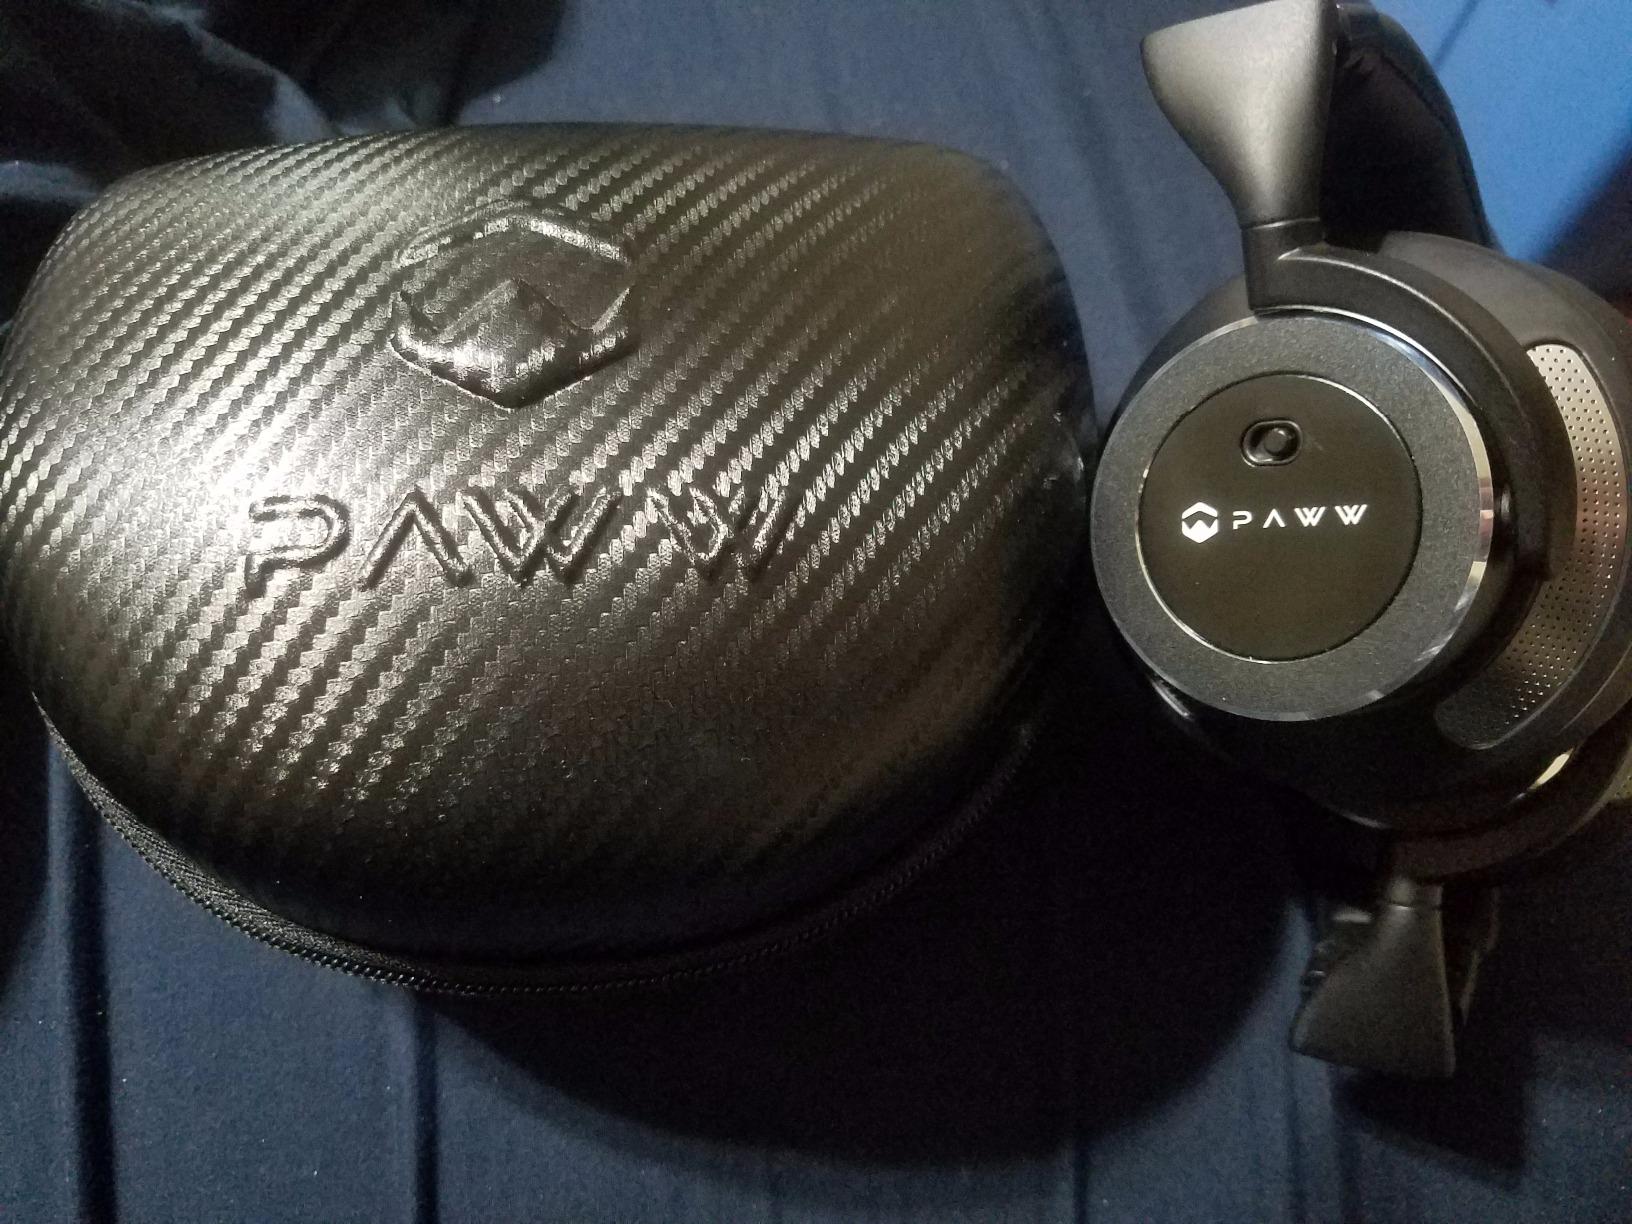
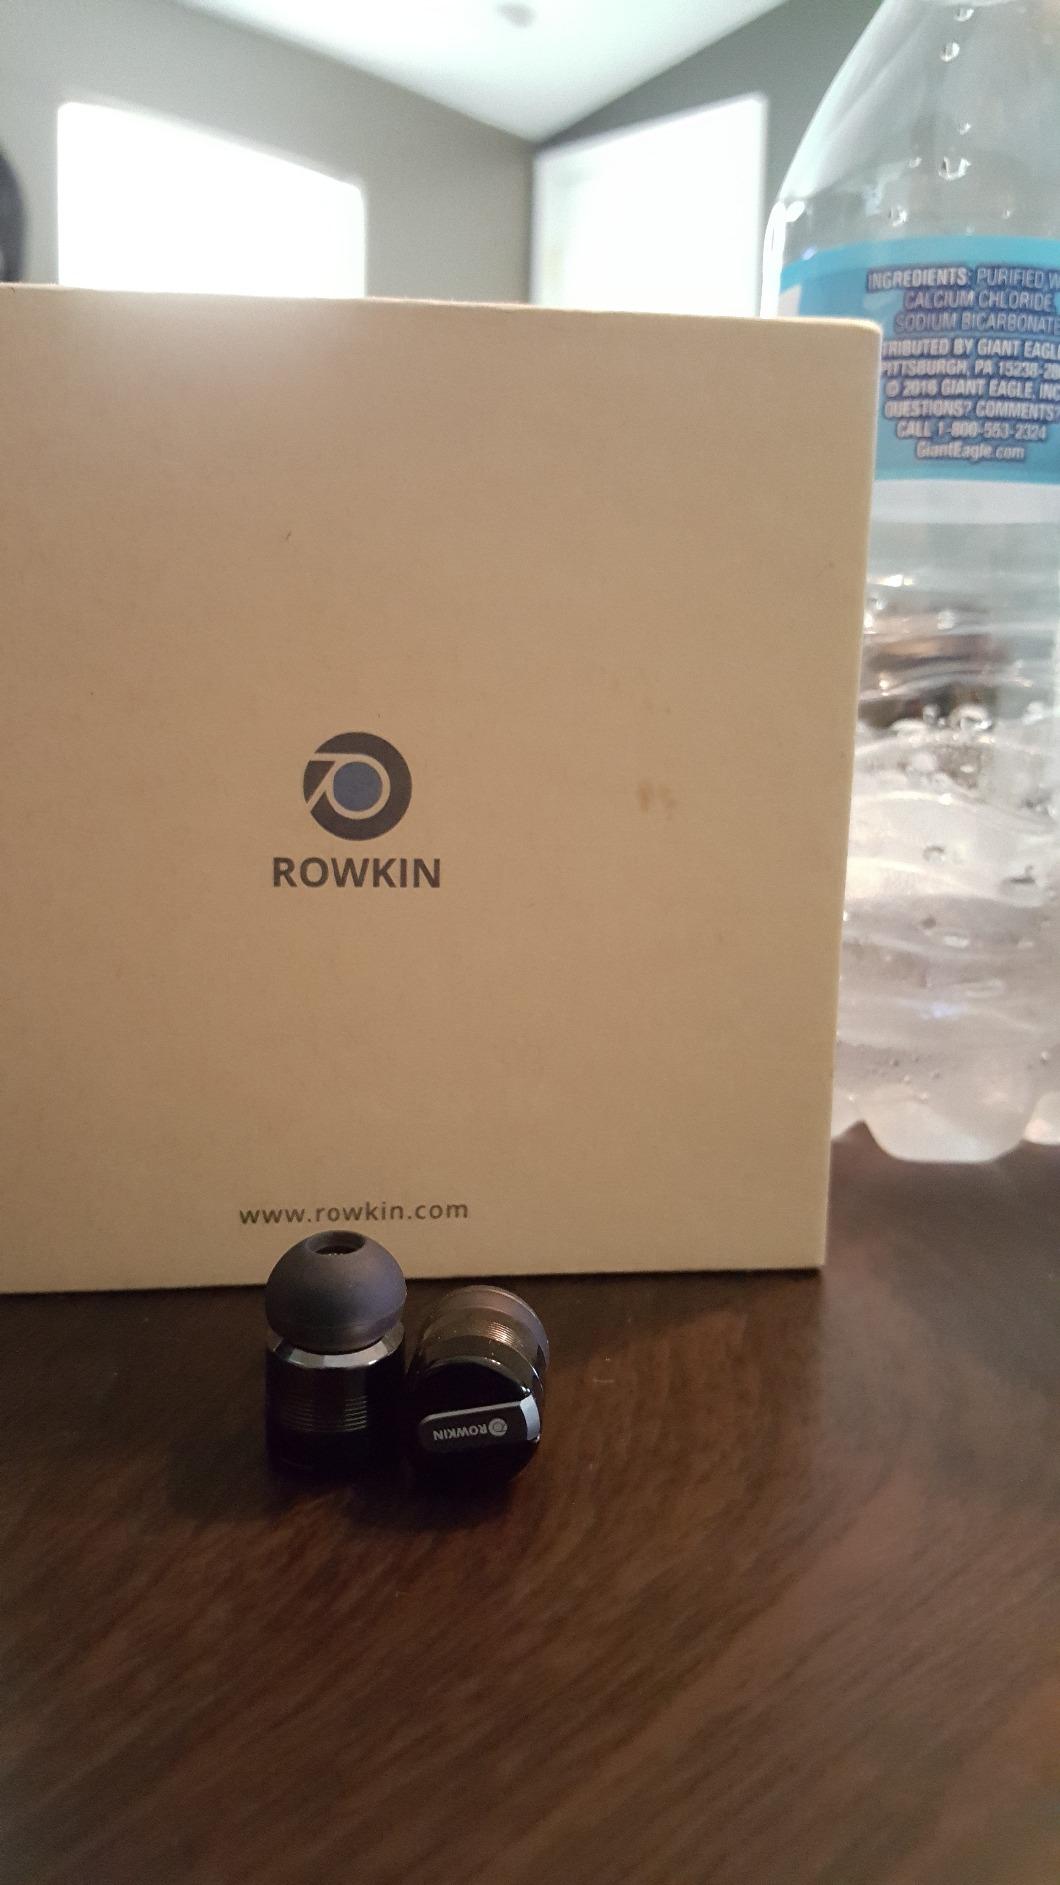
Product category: headphones
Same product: no